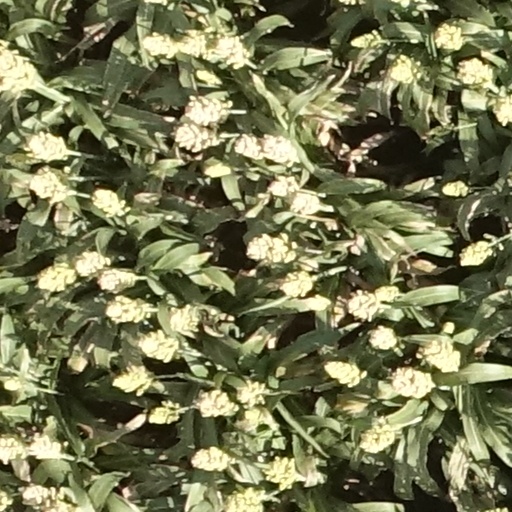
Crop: sorghum